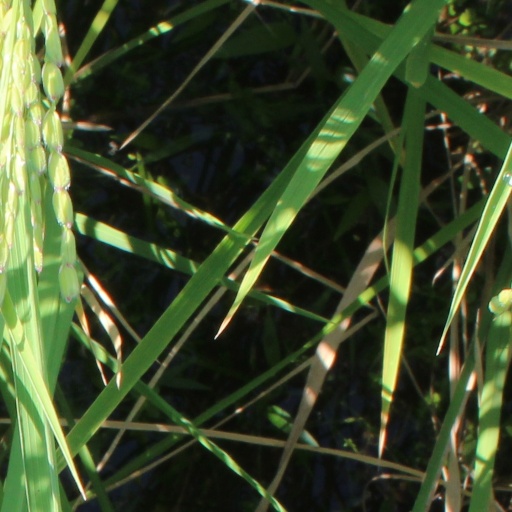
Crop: rice